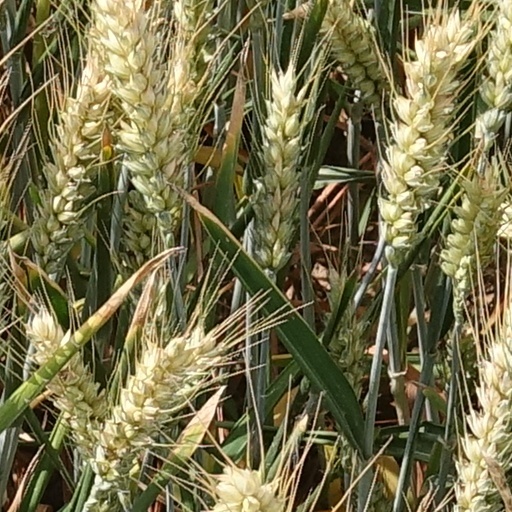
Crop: wheat